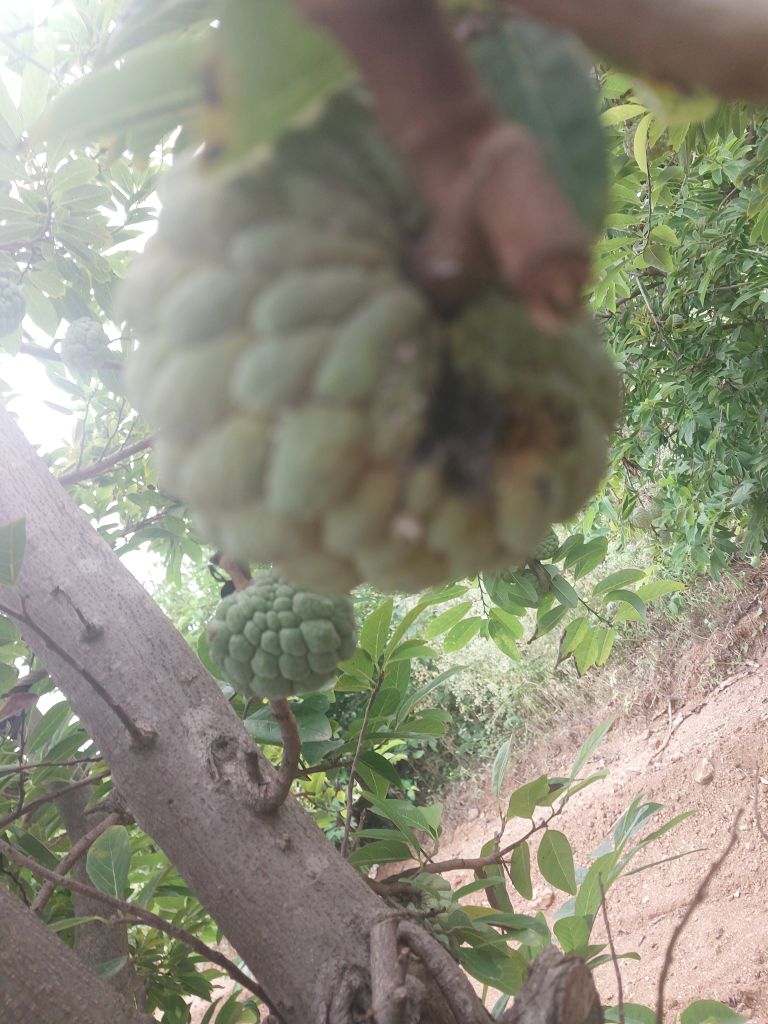
Disease label: Athracnose